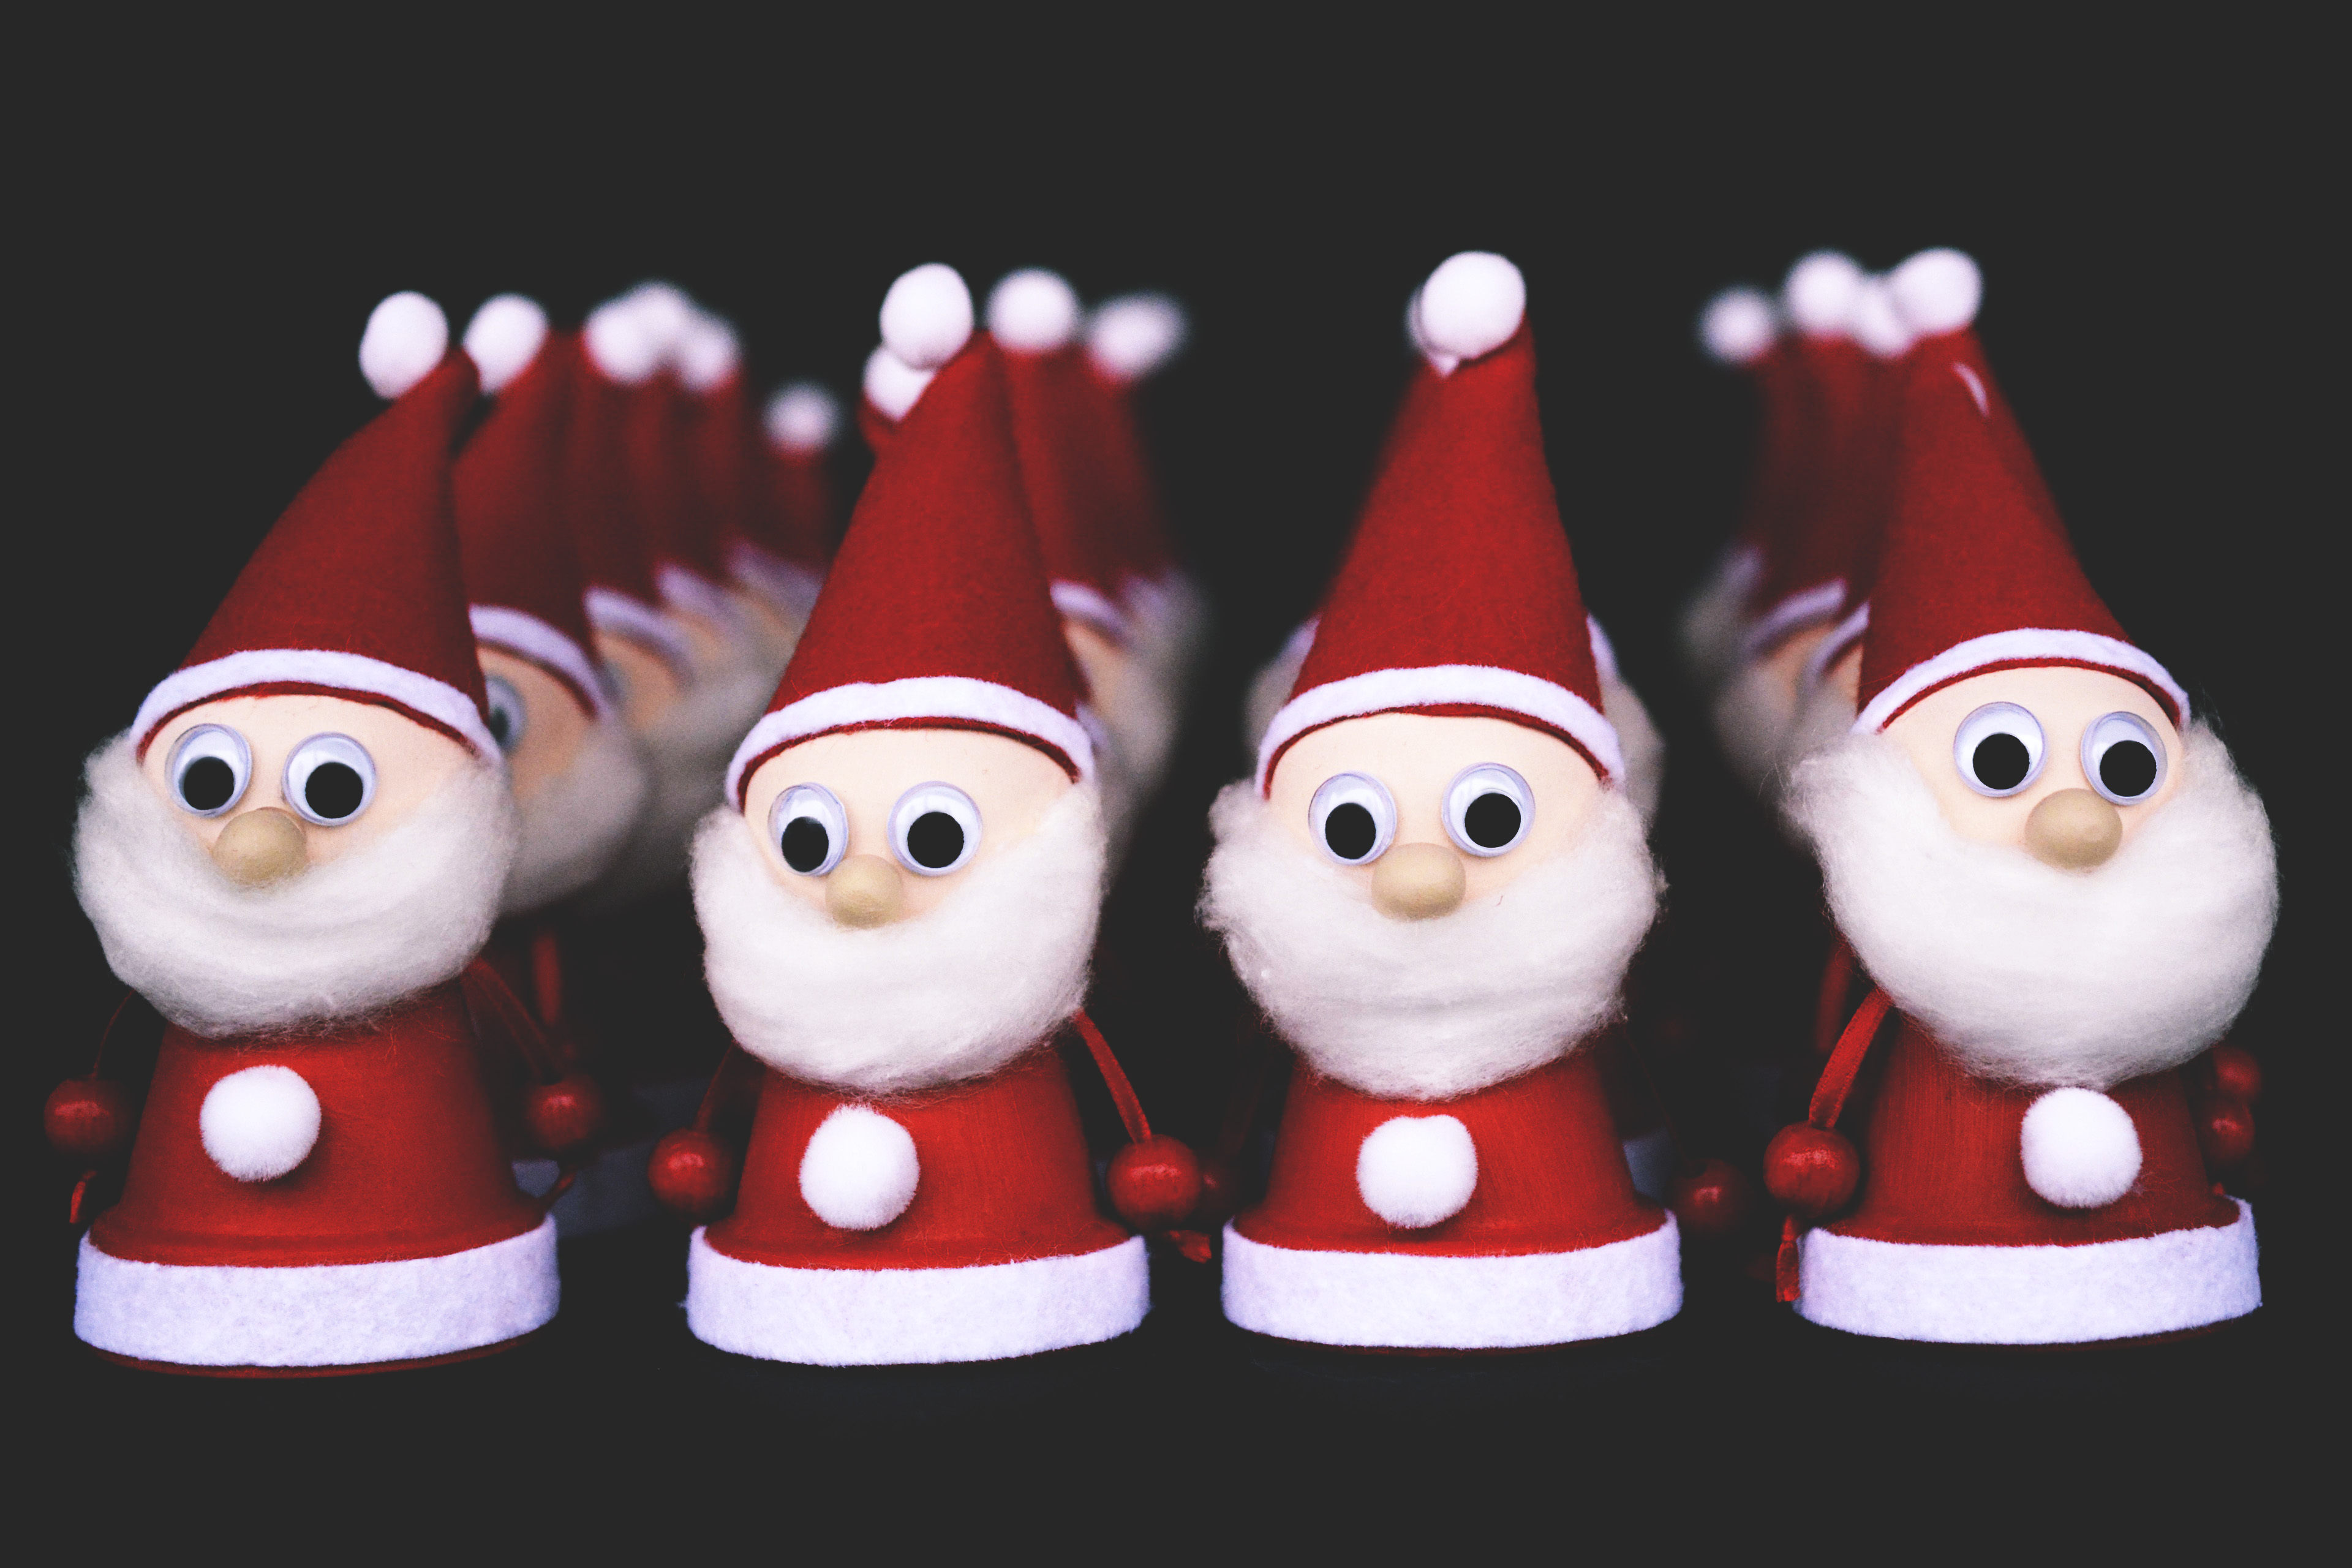
santa claus, fictional character, figurine, smile, toy, finger, animation, souvenir, christmas, action figure